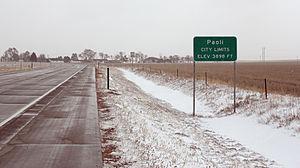
Paoli est une ville américaine située dans le comté de Phillips dans le Colorado.